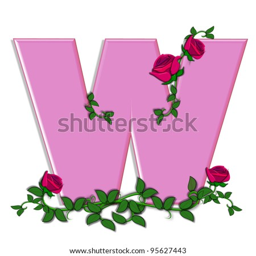
the letter , in the alphabet set biological genus , is soft pink .